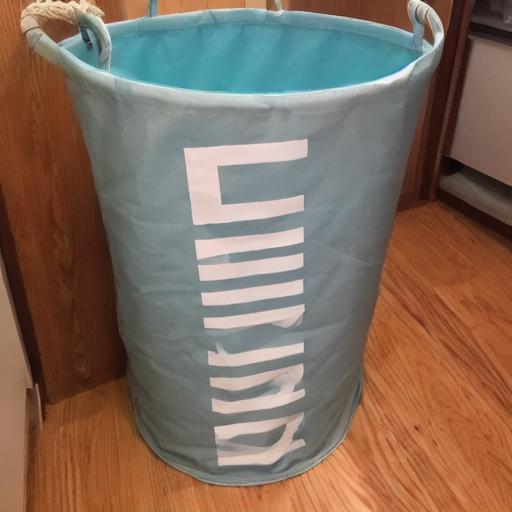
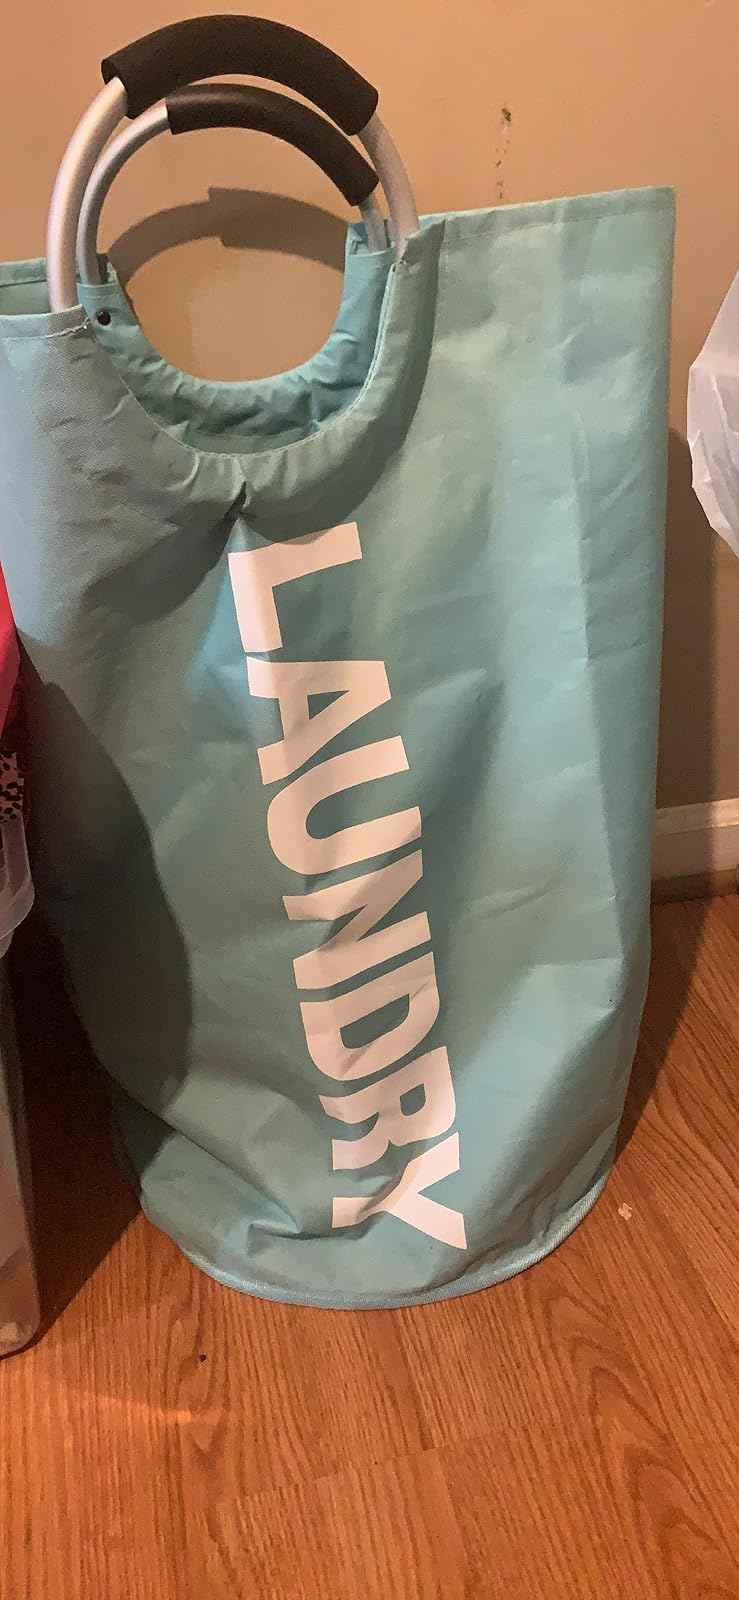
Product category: items_hamper
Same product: no